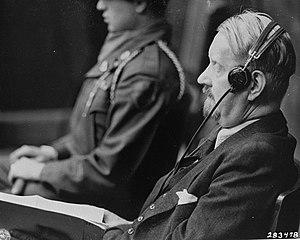
Gerhard Rose, né le 30 novembre 1896 à Danzig et décédé le 13 janvier 1992 à Obernkirchen est un médecin allemand spécialisé en médecine tropicale. Il a mené des expérimentations médicales dans les camps de concentration de Buchenwald et de Dachau et fut accusé de crime de guerre au cours du procès des médecins.